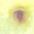
Crop: Tomato
Condition: alternaria-d